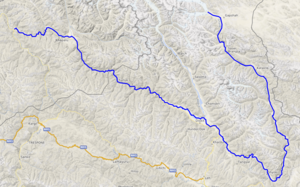
carte réalisée sur umap This map was created from OpenStreetMap project data, collected by the community. This map may be incomplete, and may contain errors. Don't rely solely on it for navigation.
Le Shoyk est une rivière indienne puis pakistanaise d'une longueur de 550 km qui coule dans les régions du Jammu-et-Cachemire et du Gilgit-Baltistan. Il est un affluent de l'Indus.